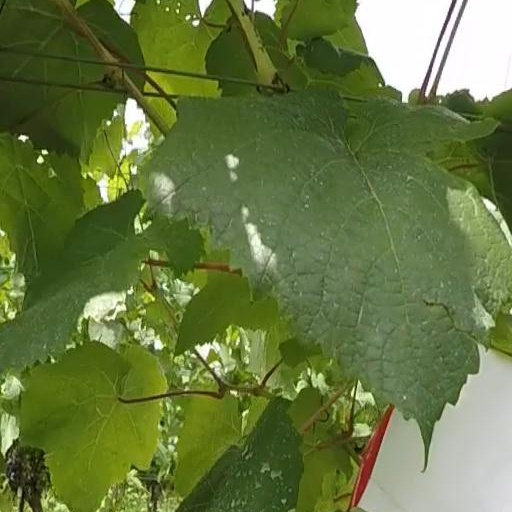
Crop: grape